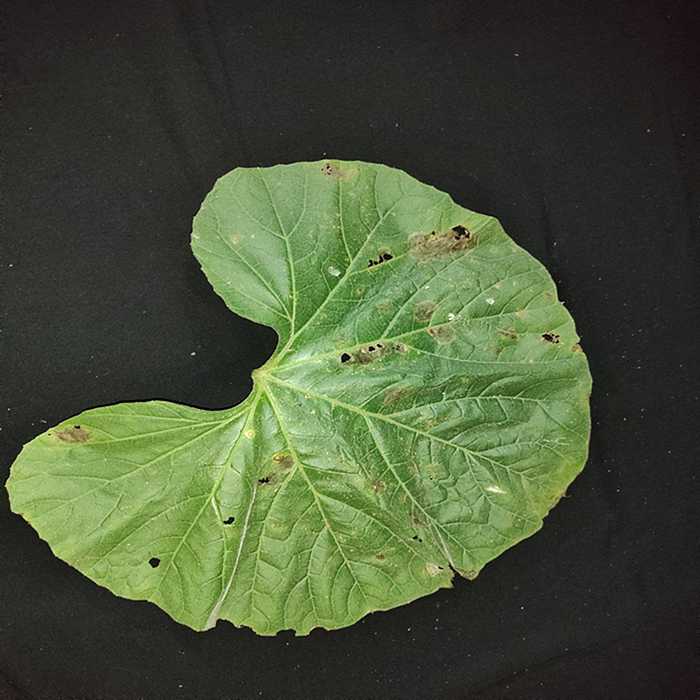
Plant: Bottle gourd
Label: Anthracnose